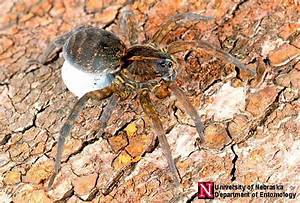
Label: ragno